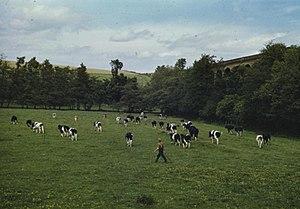
On appelle traite l'action de traire, c’est-à-dire la récupération du lait des mamelles des animaux permise par l'action conjointe de l'animal et du trayeur ou du système de traite qui mime celle d'un petit allaité.